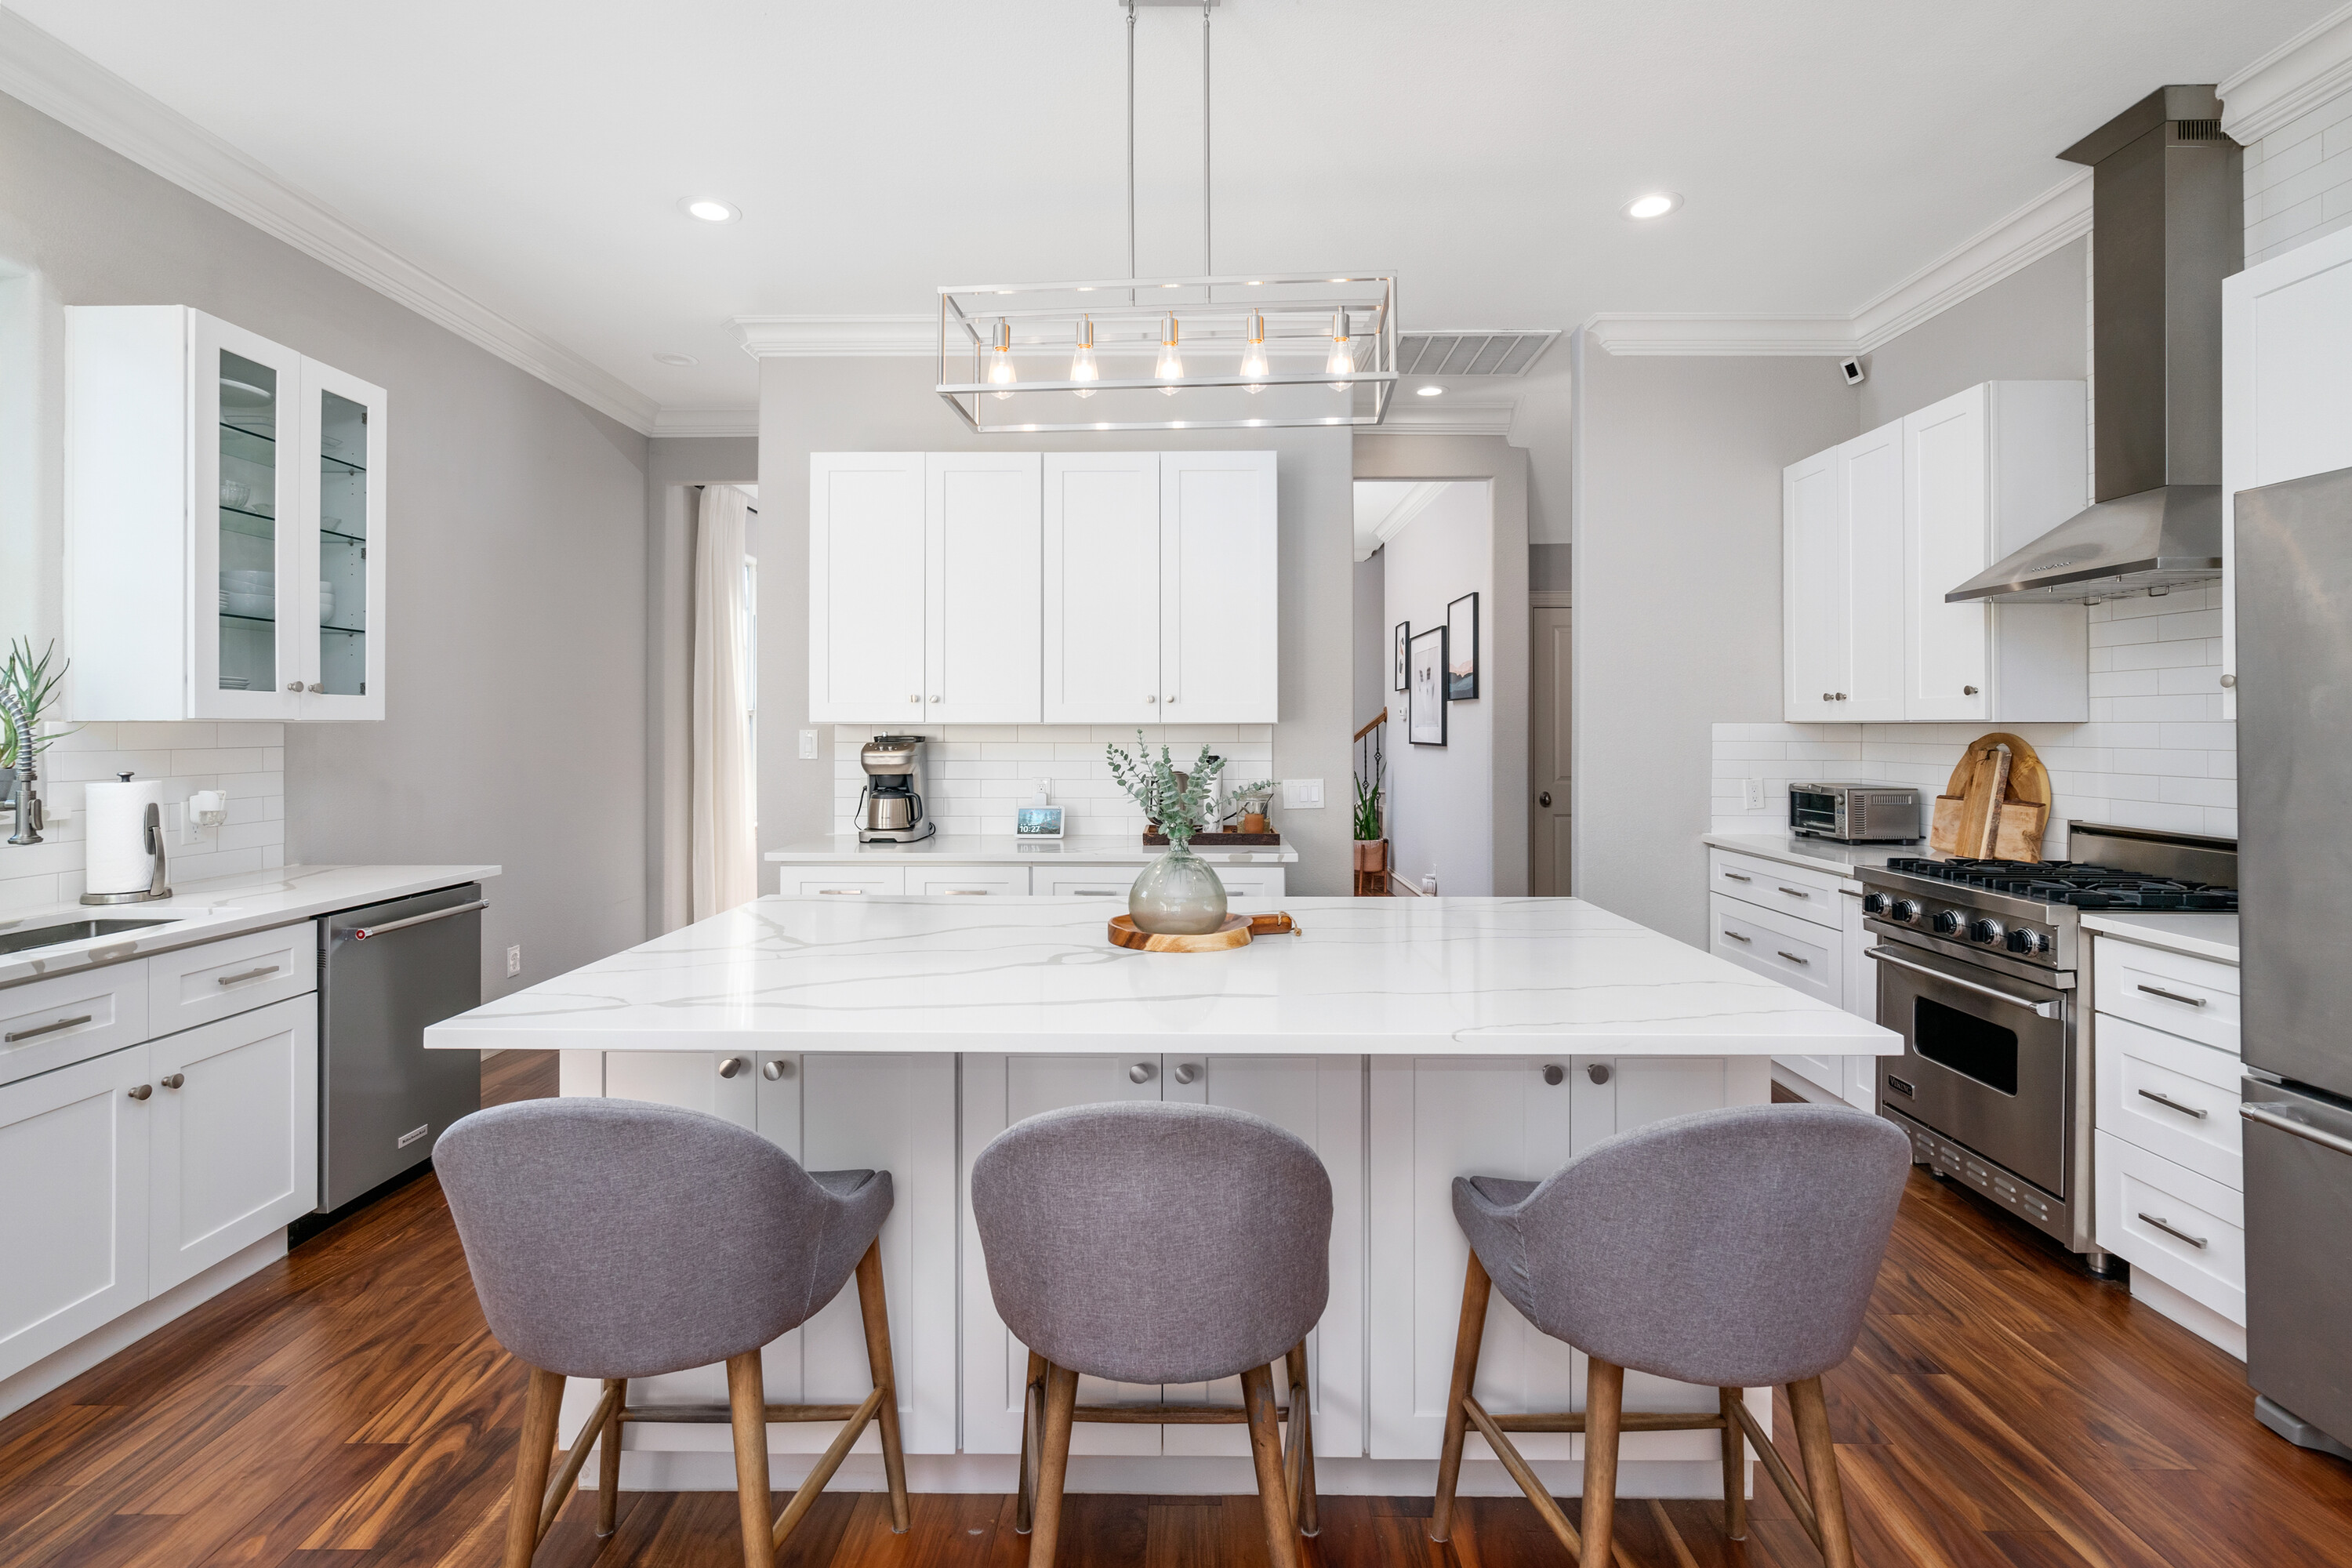
real estate, home, home for sale, texas, real estate broker, realtors, real estate agency, realtor near me, brown, cabinetry, countertop, furniture, property, white, chair, wood, window, black, drawer, flooring, kitchen, interior design, grey, floor, table, wood stain, hardwood, Material property, laminate flooring, building material, wood flooring, houseplant, room, plywood, apartment, ceiling, cupboard, home appliance, kitchen dining room table, living room, house, kitchen stove, dining room, rectangle, molding, sink, kitchen appliance, chandelier, tile, gloss, varnish, light fixture, daylighting, pattern, glass, sash window, home accessories, shelving